Judith Harackiewicz

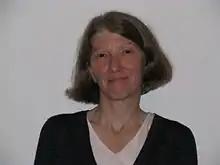

Judith Harackiewicz is an American social psychologist, focused on the role of motivation at the intersection of social and educational psychology. Harackiewicz is currently the Paul Pintrich Professor of Psychology at the University of Wisconsin–Madison, however in addition to this role she has also made numerous contributions to social psychology.